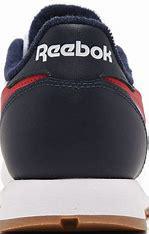
Brand: Reebok
Model: Classic Leather Mu